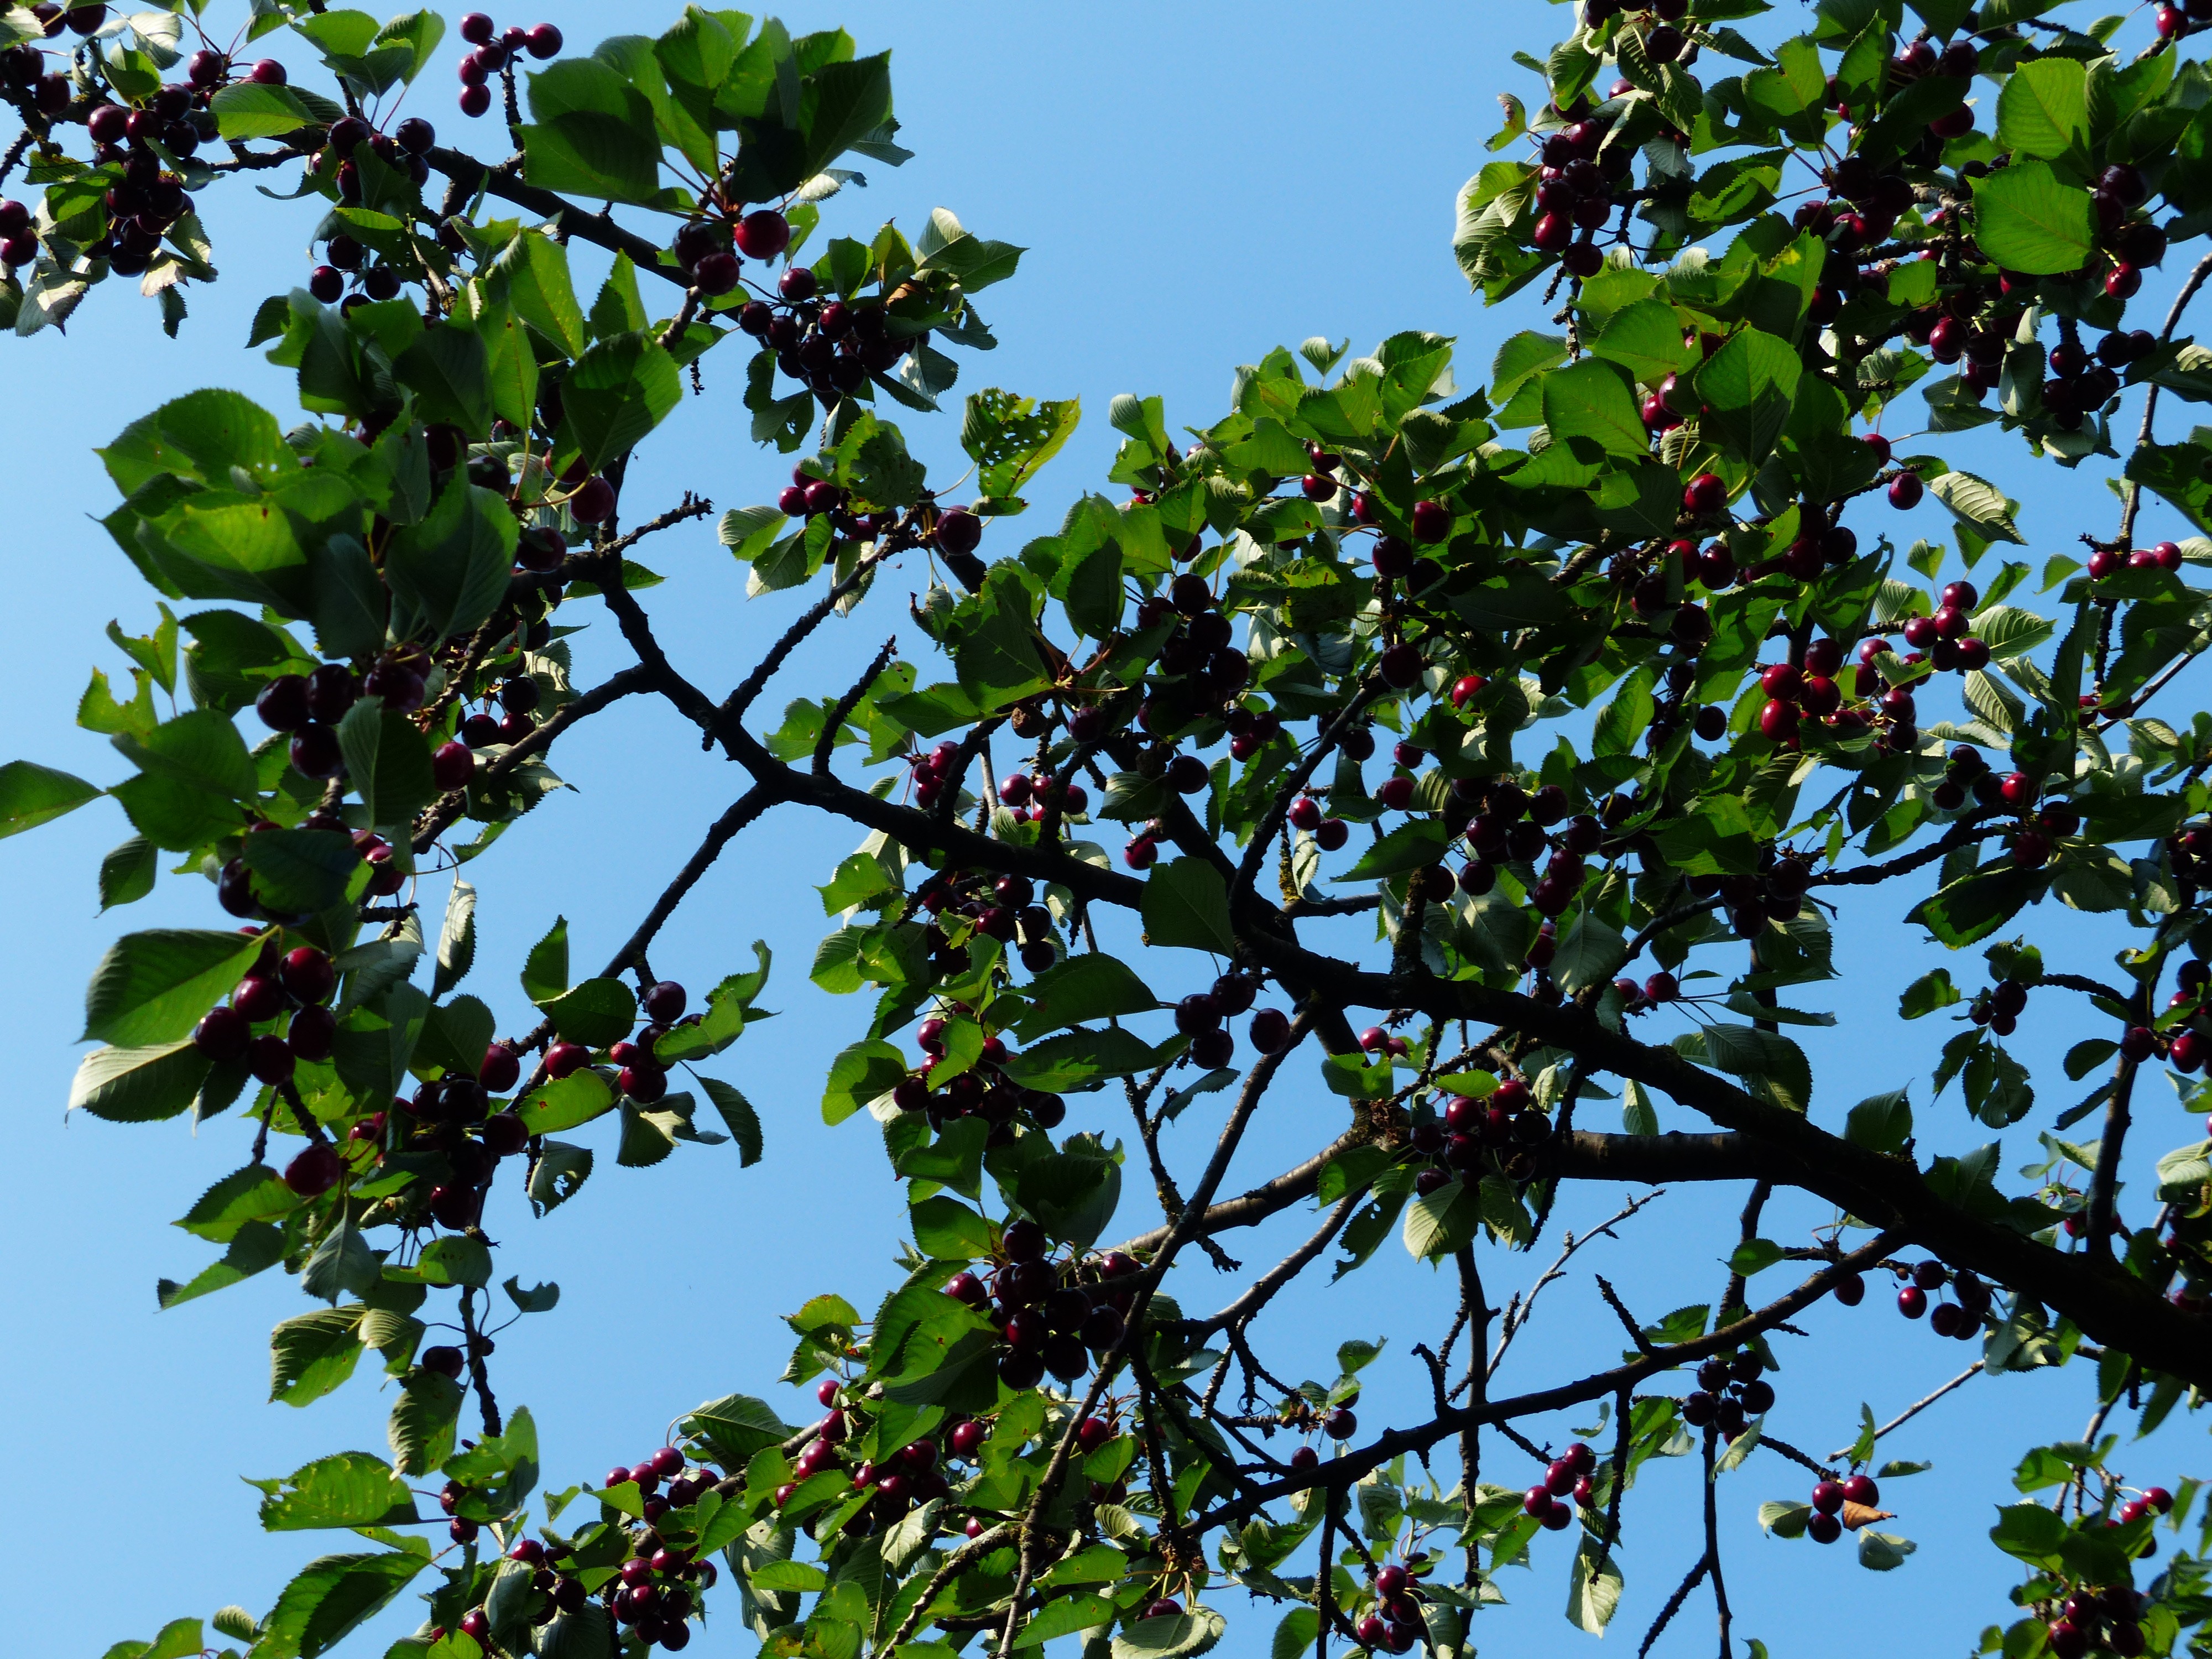
tree, branch, blossom, plant, fruit, sweet, leaf, flower, summer, food, red, produce, evergreen, botany, healthy, flora, delicious, leaves, shrub, fruit tree, bing, cherry, flowering plant, fruity, sweet cherry, bird cherry, prunus avium, woody plant, land plant